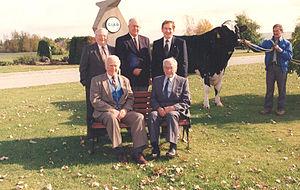
Startmore Rudolph au Centre d'insémination artificielle du Québec. Dr Ernest Mercier, fondateur du centre, est assis à gauche.
Fondé en 1948, le Centre d'insémination artificielle du Québec est une société en commandite se trouvant dans la ville de Saint-Hyacinthe au Québec. Il a pour mission d’améliorer, par l’insémination artificielle, la qualité des bovins au Québec en matière de production laitière et de production de viande. Le CIAQ est présentement l’unique lieu de production de sperme bovin au Québec et est la propriété de la Fédération des producteurs de lait du Québec, du Conseil Québécois des races laitières et du Conseil provincial des cercles d'amélioration du bétail.